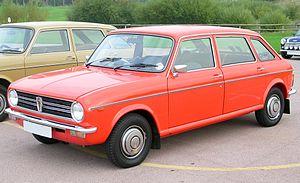
L'Austin Maxi est une automobile compacte à cinq portes, produite de 1969 à 1981 par l'ancien constructeur anglais Austin, pendant la période où il faisait partie du groupe British Leyland.